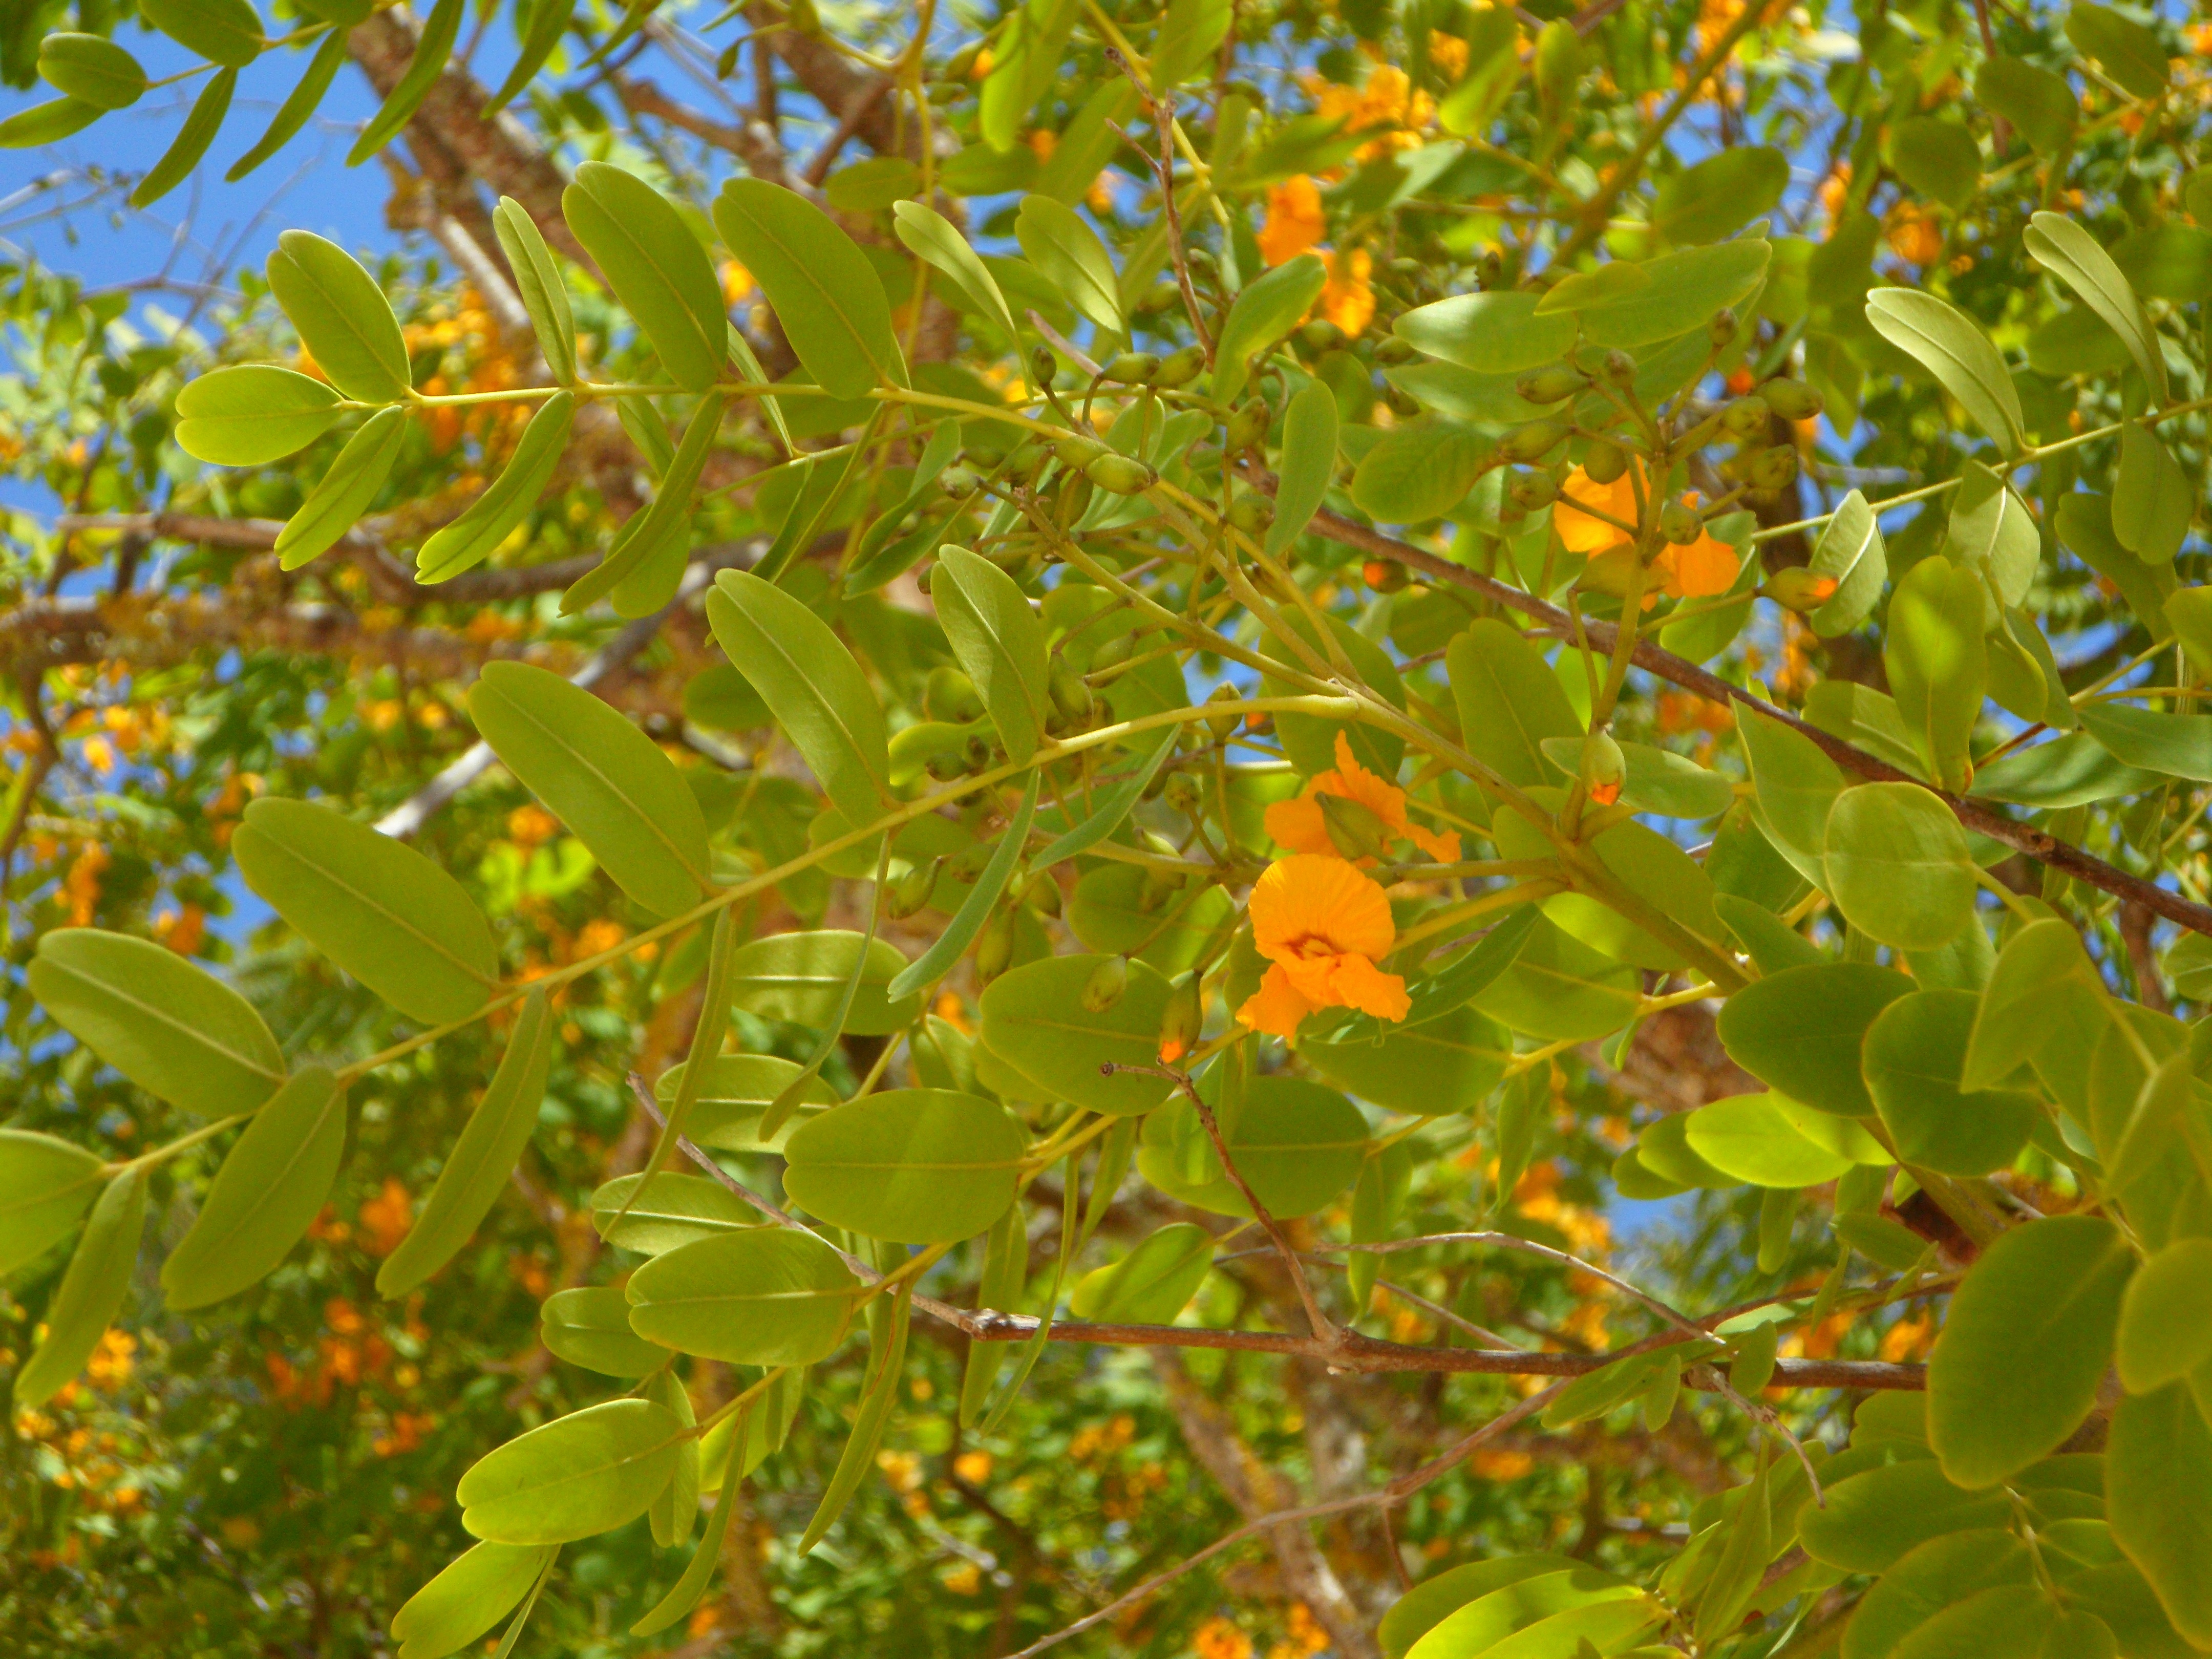
tree, branch, blossom, plant, fruit, sunlight, leaf, flower, bloom, food, mediterranean, produce, tropical, evergreen, autumn, yellow, close, flora, yellow flower, shrub, branches, deciduous, flowering plant, coccoloba uvifera, woody plant, land plant